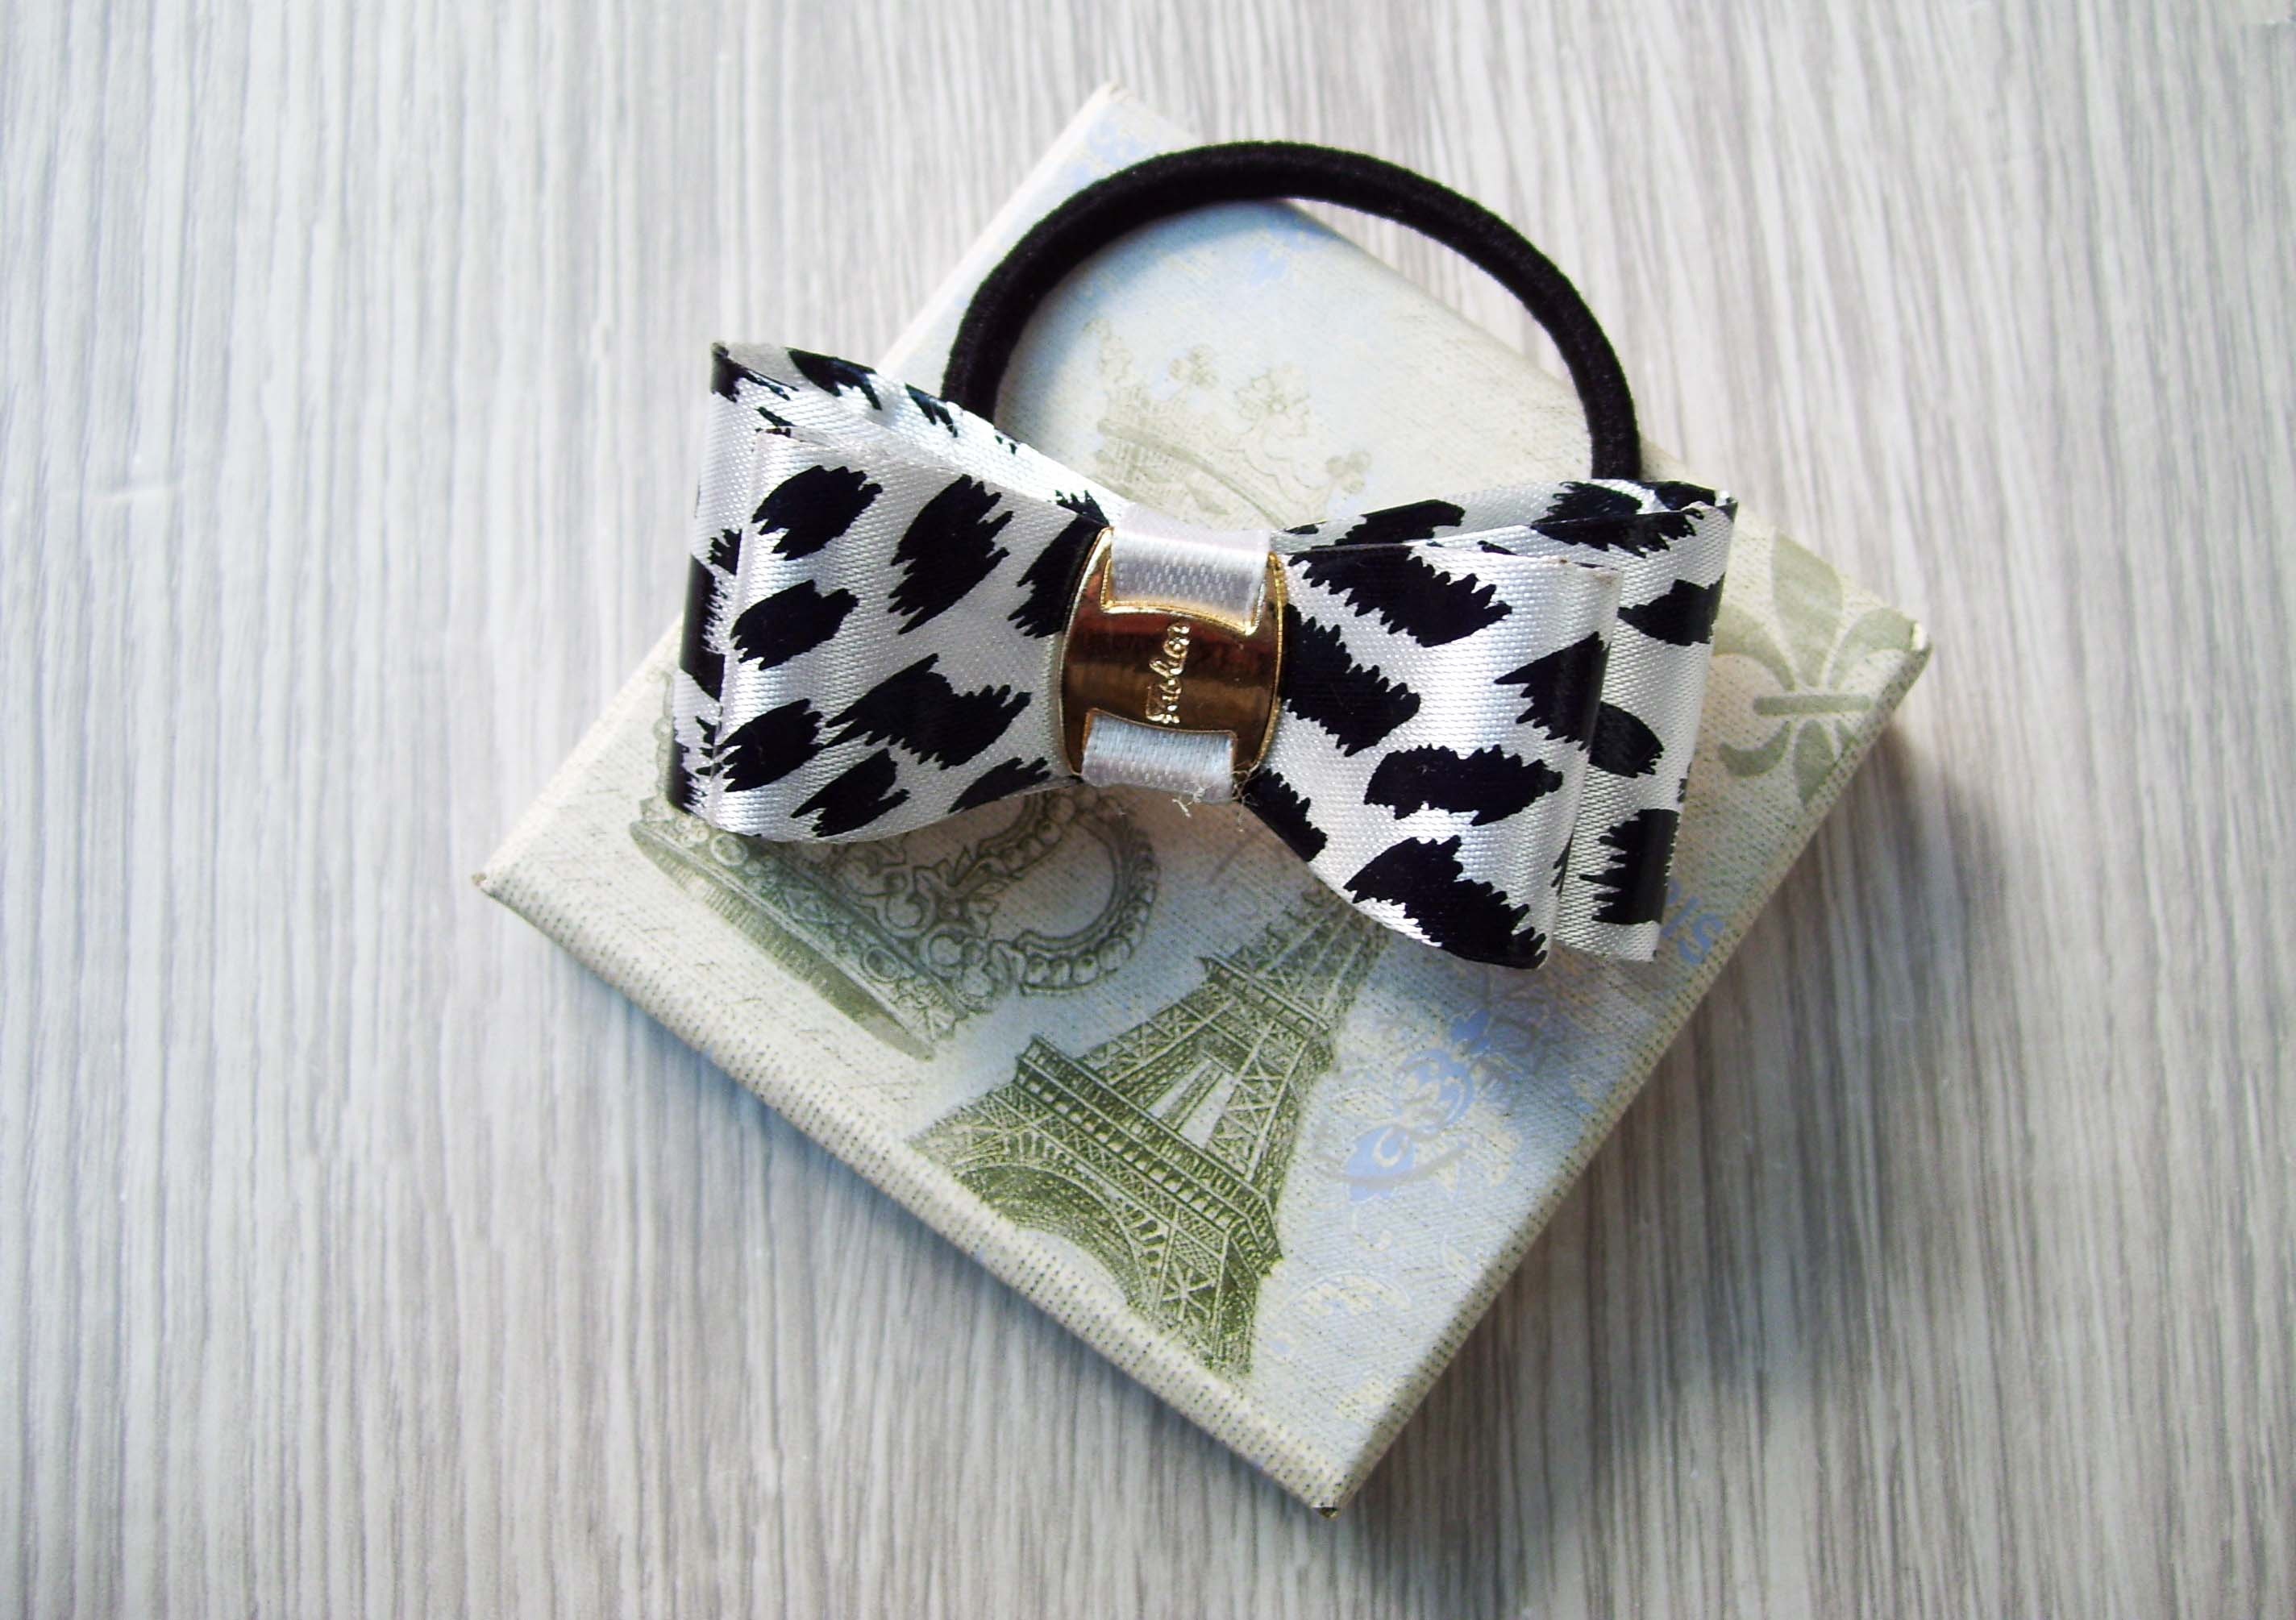
hand, white, decoration, pattern, shop, black, material, ornament, jewellery, art, exposition, glasses, bow, sale, ornaments, purchase, cockapoo, speckles, elastic, for hair, the ribbon, fashion accessory, hair accessory